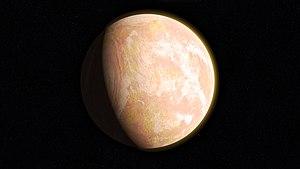
L'histoire de la Terre couvre approximativement 4,5 milliards d'années, depuis la formation de la Terre à partir de la nébuleuse solaire jusqu'à l'époque actuelle.